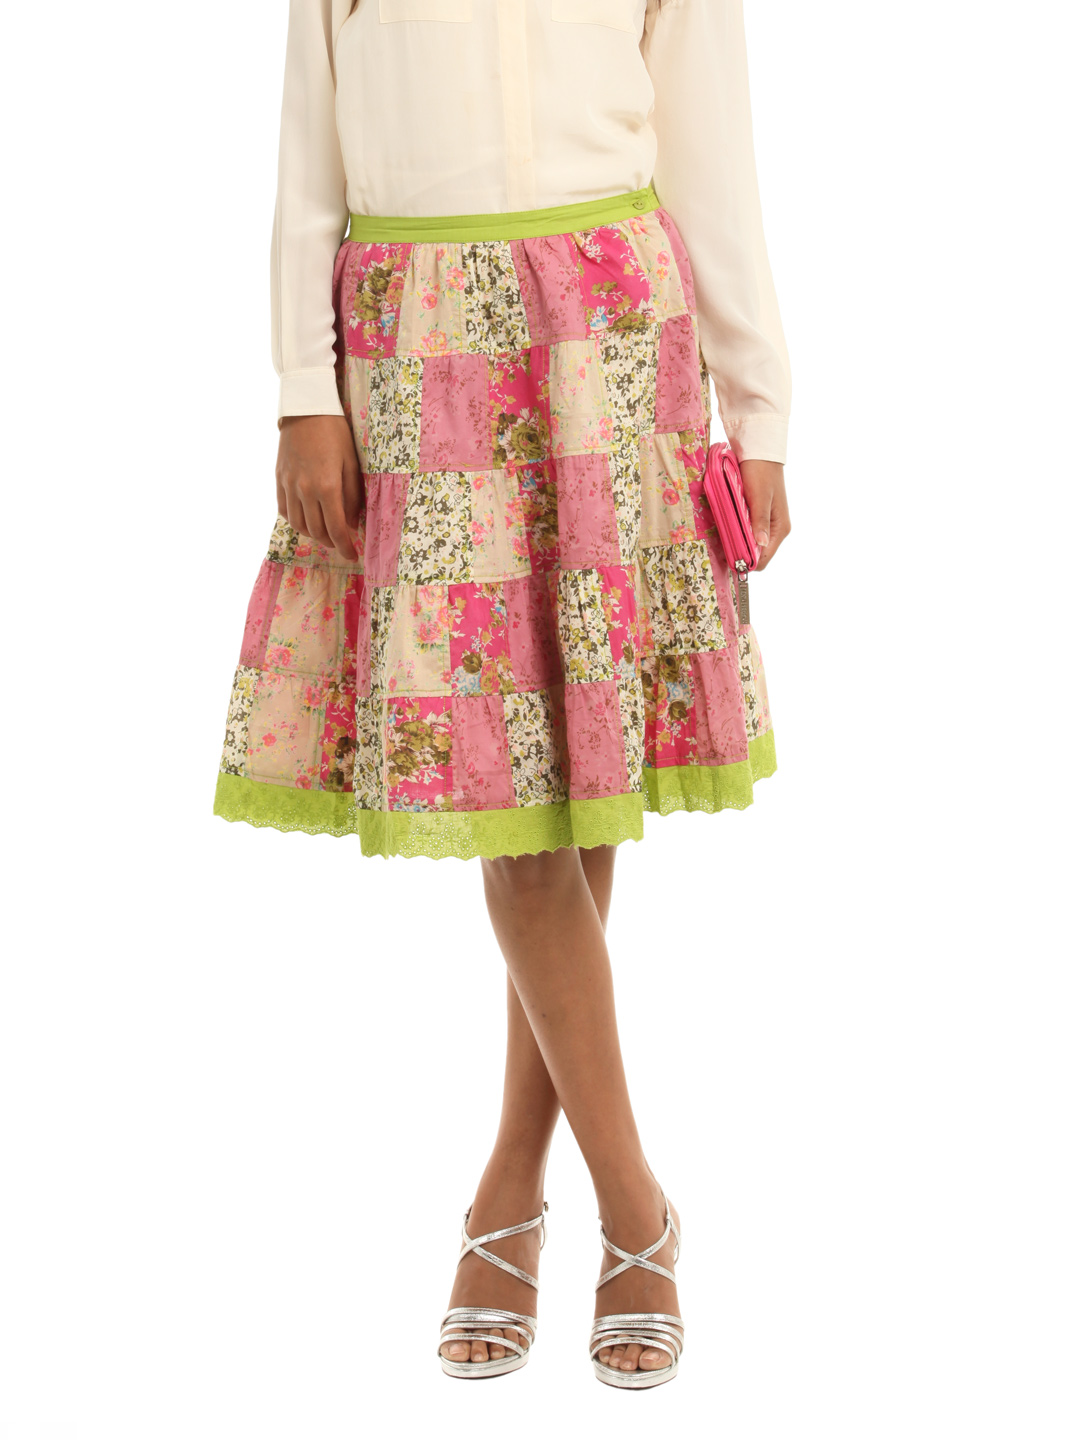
Mineral Pink & Green Skirt
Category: Apparel / Bottomwear / Skirts
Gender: Women
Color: Pink
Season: Summer 2012
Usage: Casual